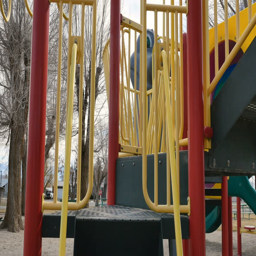
dolly in to empty brightly colored playground equipment with leafless winter trees in the background